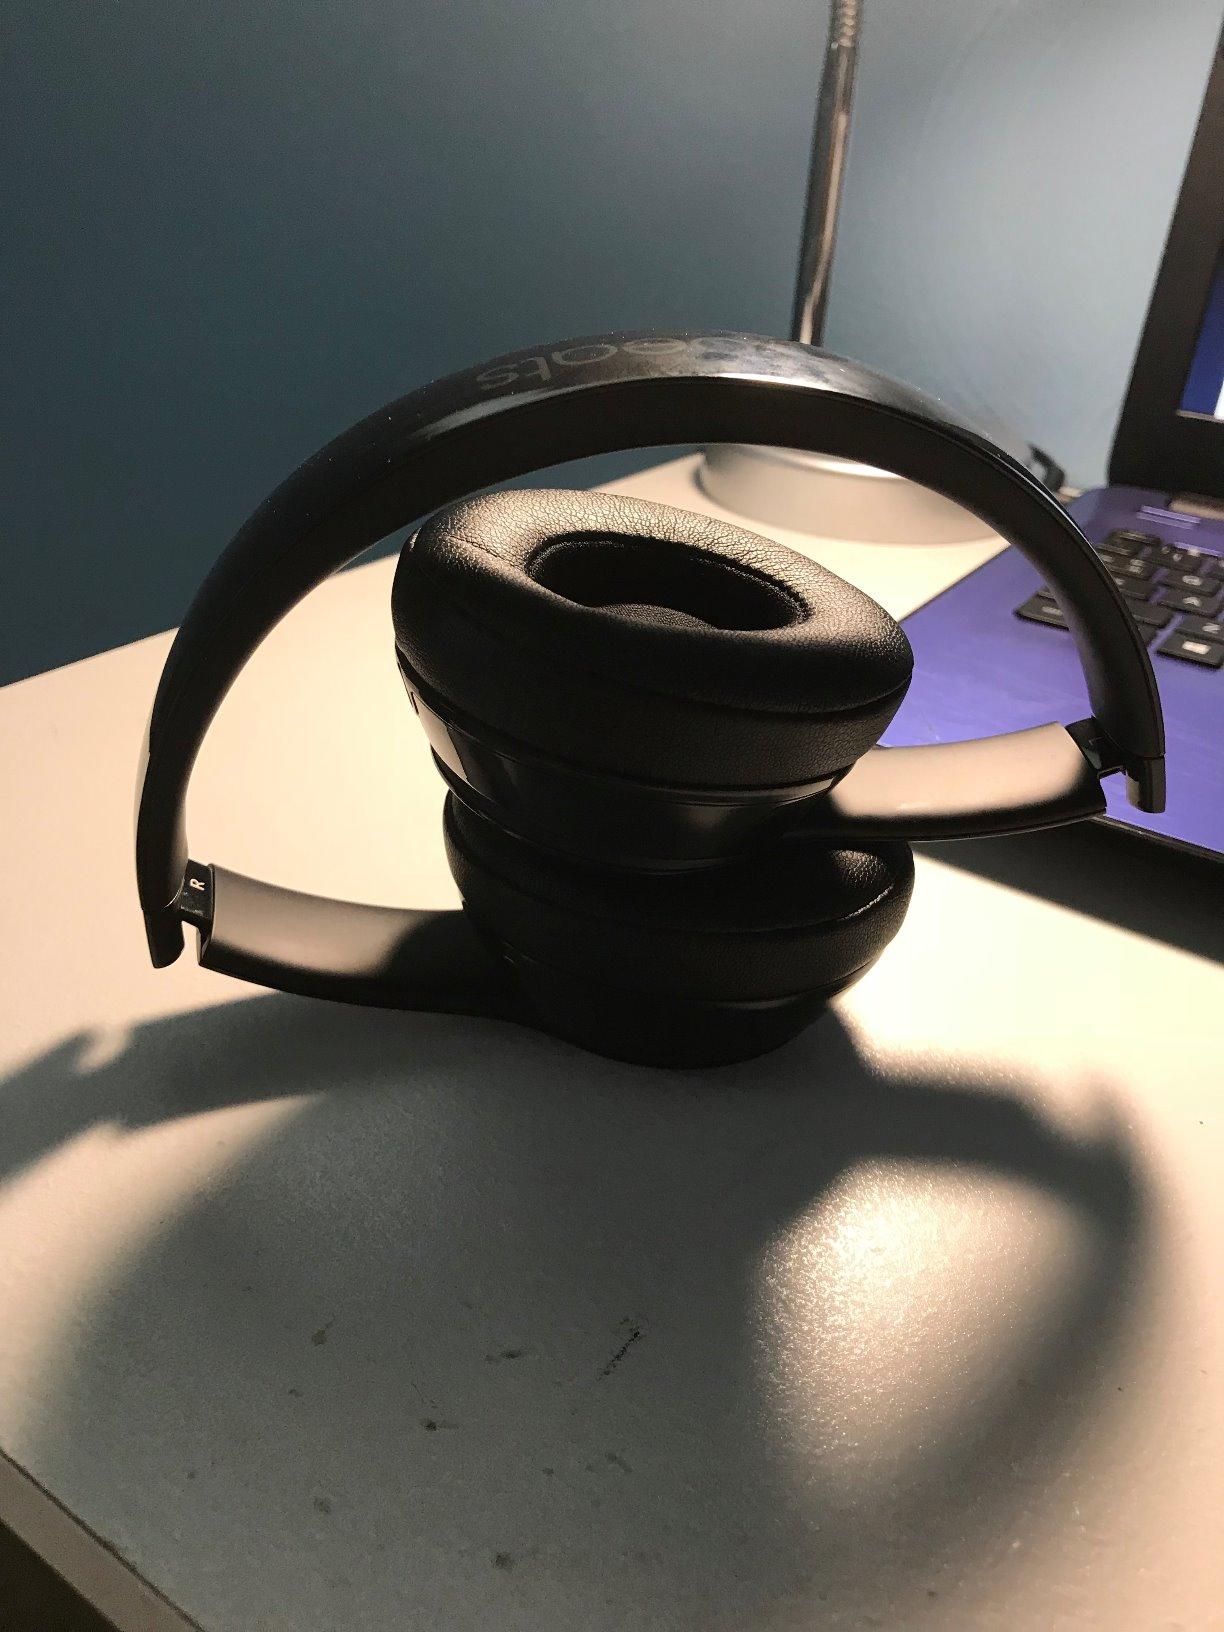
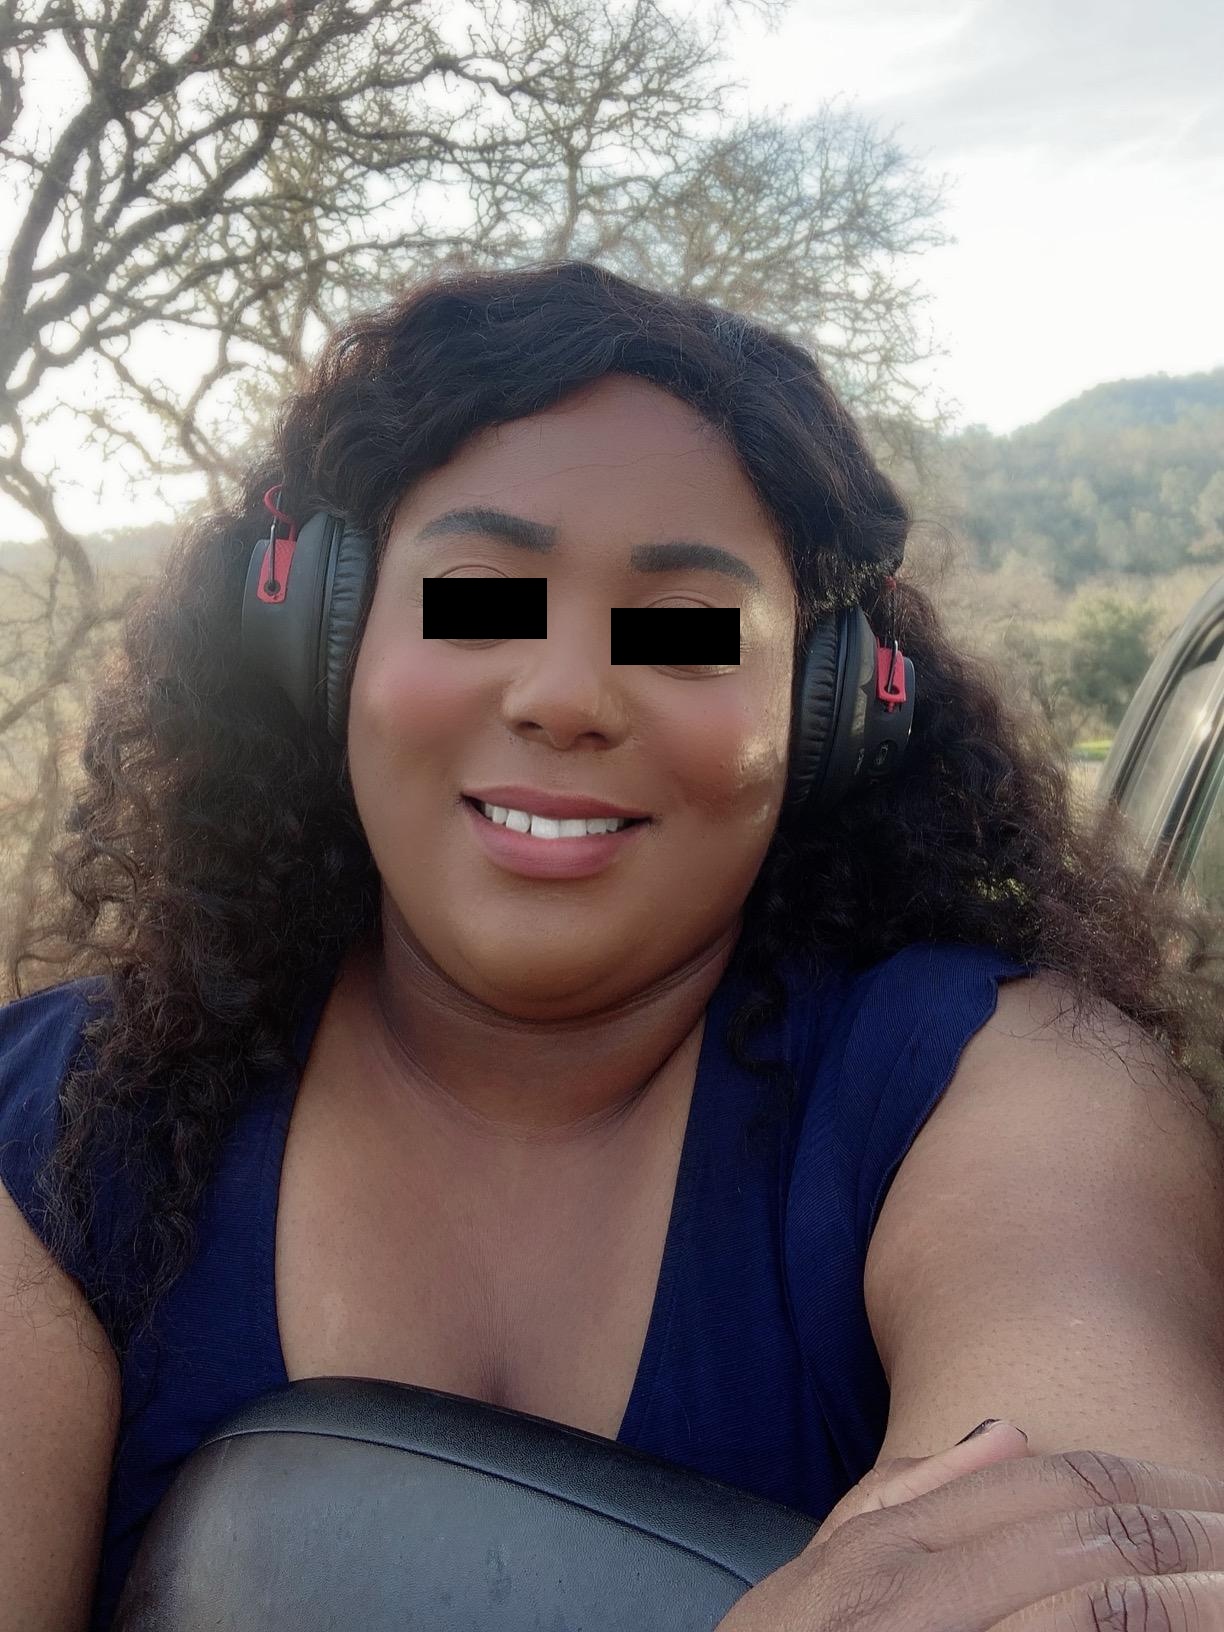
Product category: headphones
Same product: no